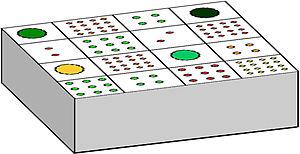
Le jardinage en carrés ou potager en carrés est une méthode de jardinage qui consiste à cultiver des légumes, des plantes aromatiques ou des fleurs sur une subdivision de petites surfaces de formes carrées elles-mêmes réparties sur un plus grand carré faisant office de réceptacle.